Garlock Building

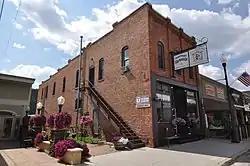

The Garlock Building, at 522 Mount Rushmore Rd. in Custer, South Dakota, was built in 1890 It was listed on the National Register of Historic Places in 2004.